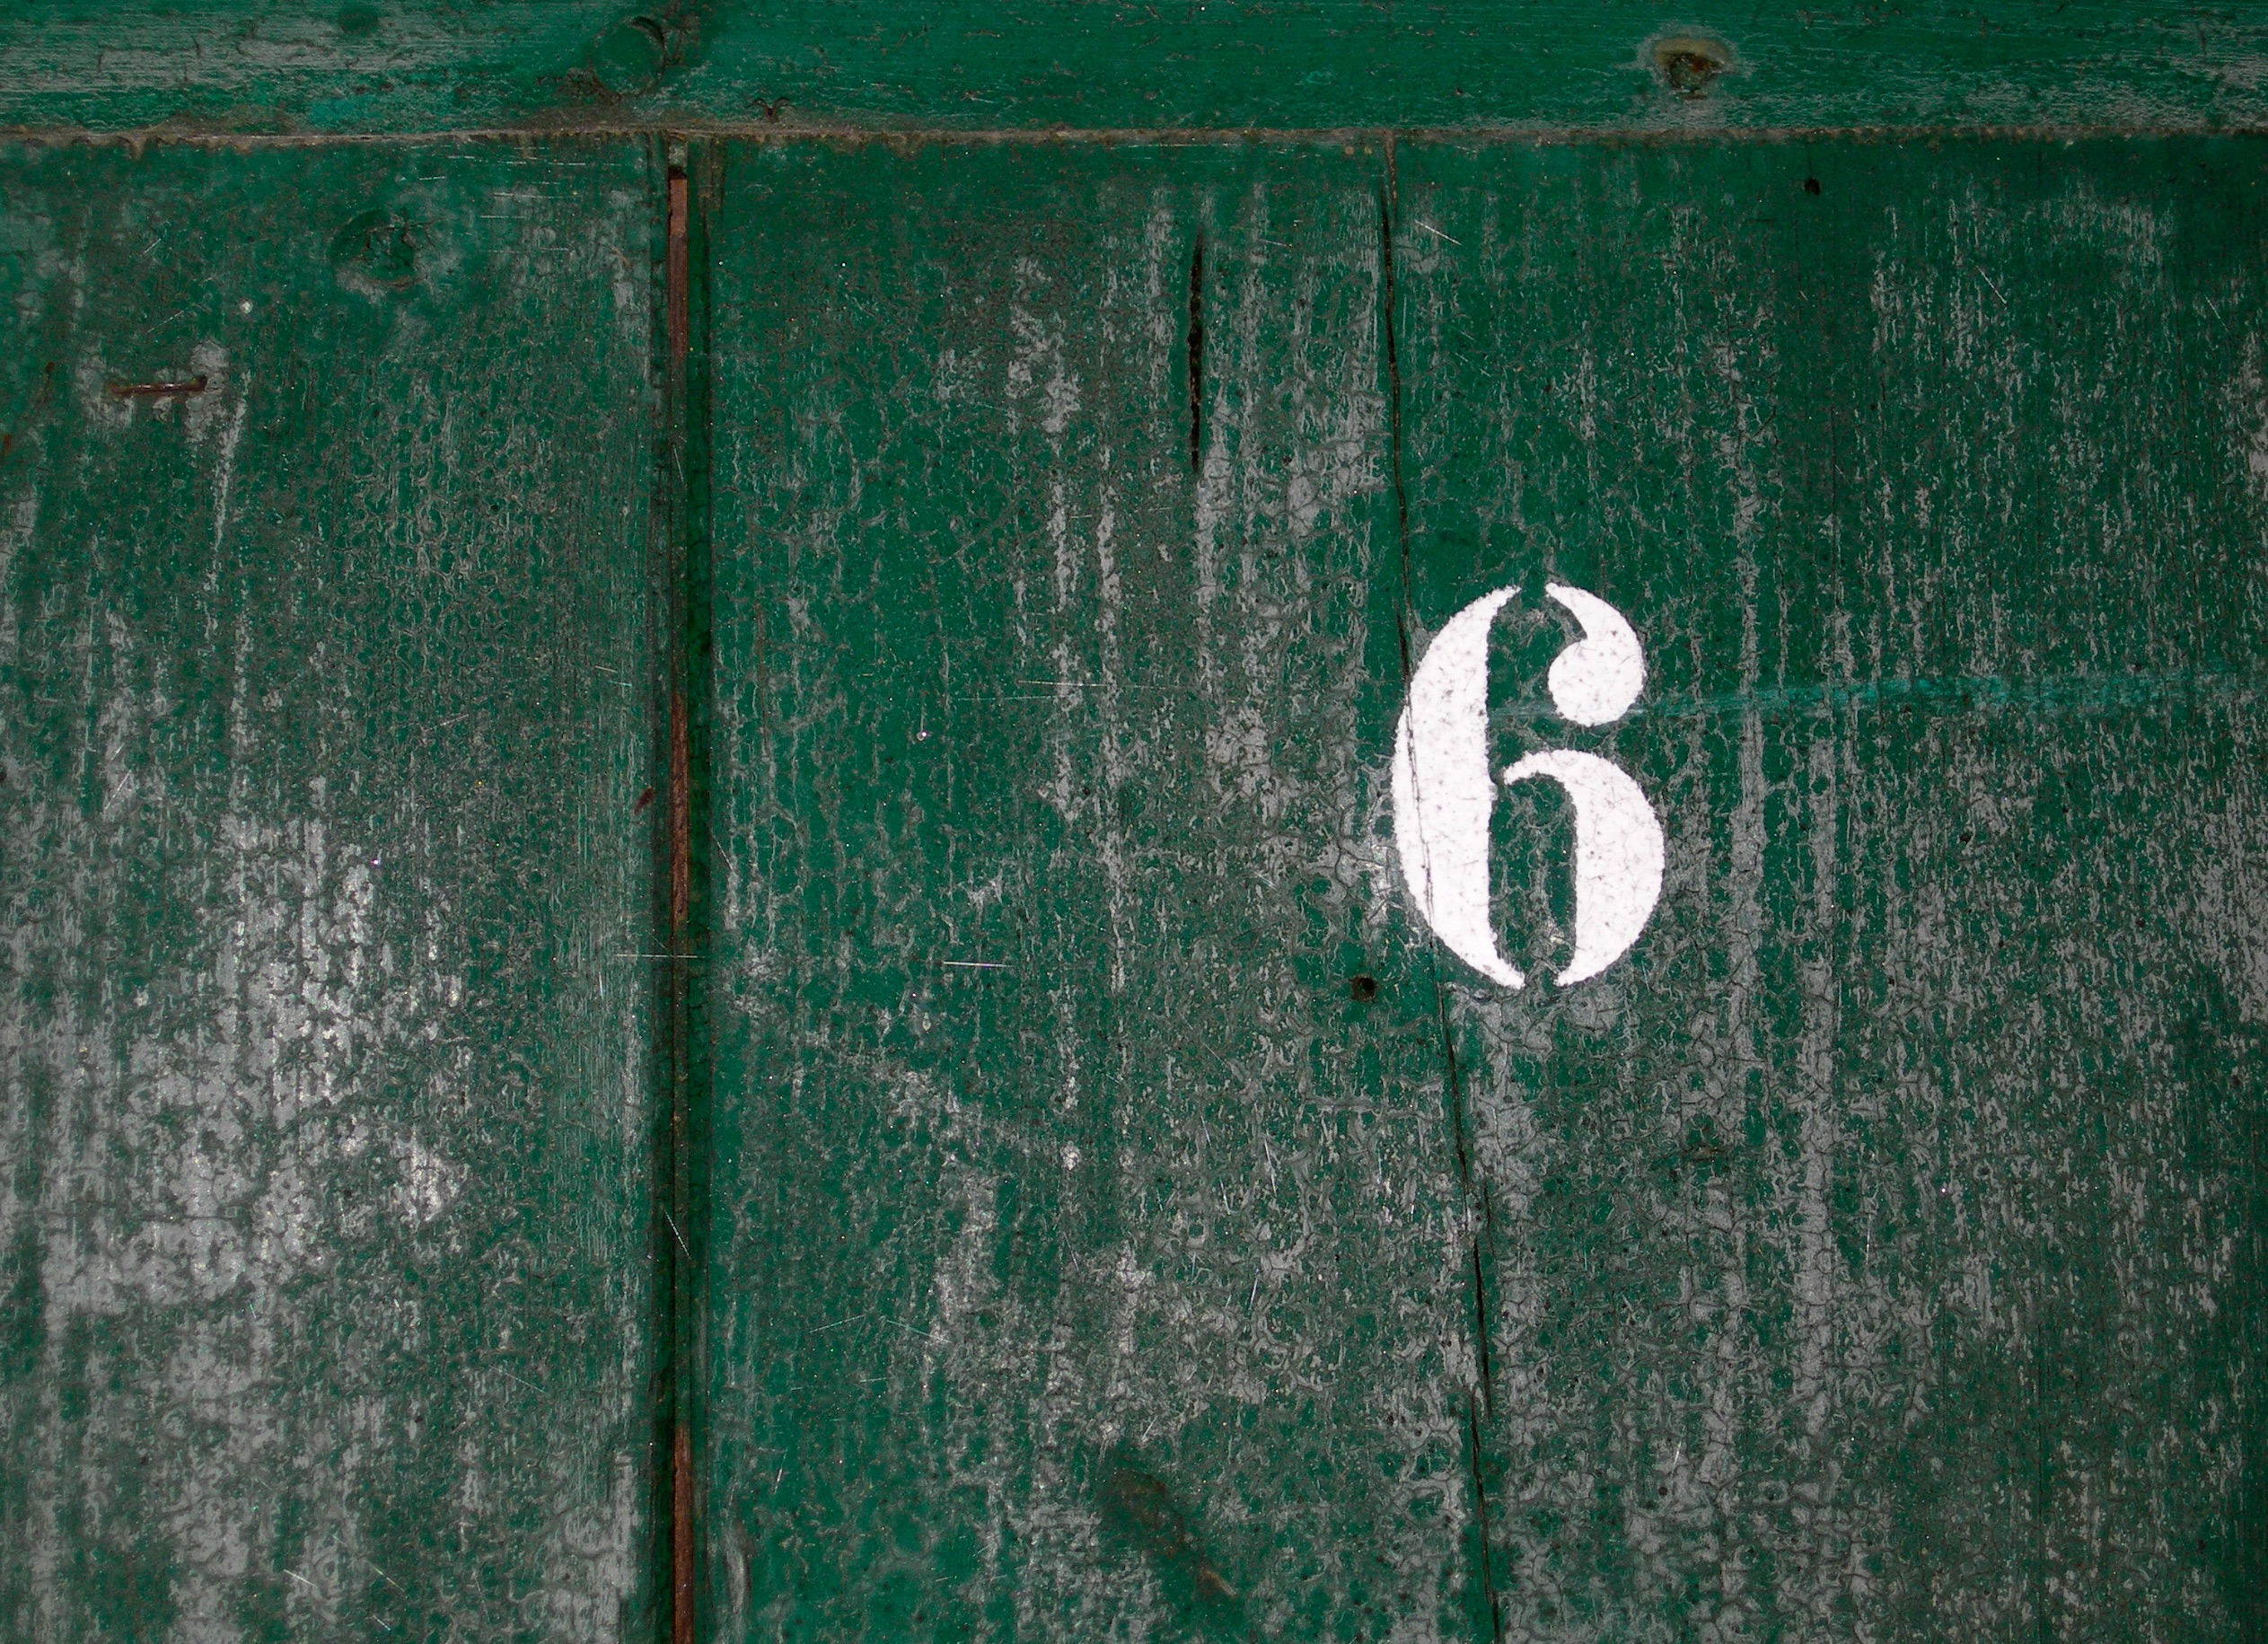
wood, texture, number, wall, line, green, color, blackboard, blue, door, material, wooden door, 6, six, flooring, pay